ʻIolani Palace

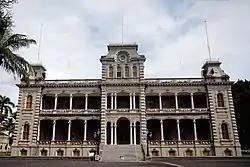
Iolani Palace is the hallmark of Hawaiian renaissance architecture

The Iolani Palace was the royal residence of the rulers of the Kingdom of Hawaiʻi beginning with Kamehameha III under the Kamehameha Dynasty (1845) and ending with Queen Liliʻuokalani (1893) under the Kalākaua Dynasty. It is located in the capitol district of downtown Honolulu in the U.S. state of Hawaii. It is now a National Historic Landmark listed on the National Register of Historic Places. After the monarchy was overthrown in 1893, the building was used as the capitol building for the Provisional Government, Republic, Territory, and State of Hawaii until 1969. The palace was restored and opened to the public as a museum in 1978. ʻIolani Palace is the only royal palace on US soil.